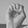
ASL letter: E